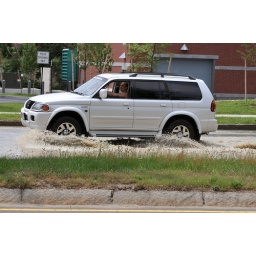
A huge water pipe burst flooded the highway near my house. No water in the house.